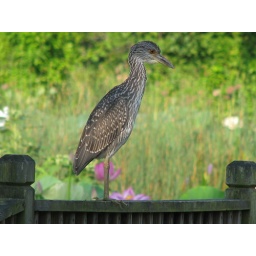
juvenile yellow night heron standing on the bannister of the japanese bridge at kenilworth aquatic gardens in washington dc